Killick Martin & Company

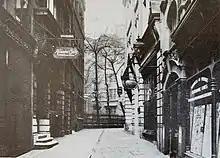
Killick Martin & Company's offices at 7 Fen Court

Killick Martin & Company moved from George Yard in Lombard Street to 7 Fen Court in September 1886. They purchased the freehold of the building just after the end of the First World War. Some use was also made of 5 Fen Court for storage.